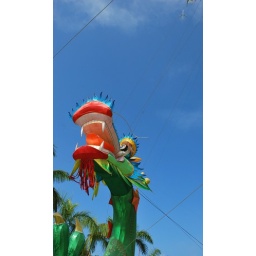
near the clock tower